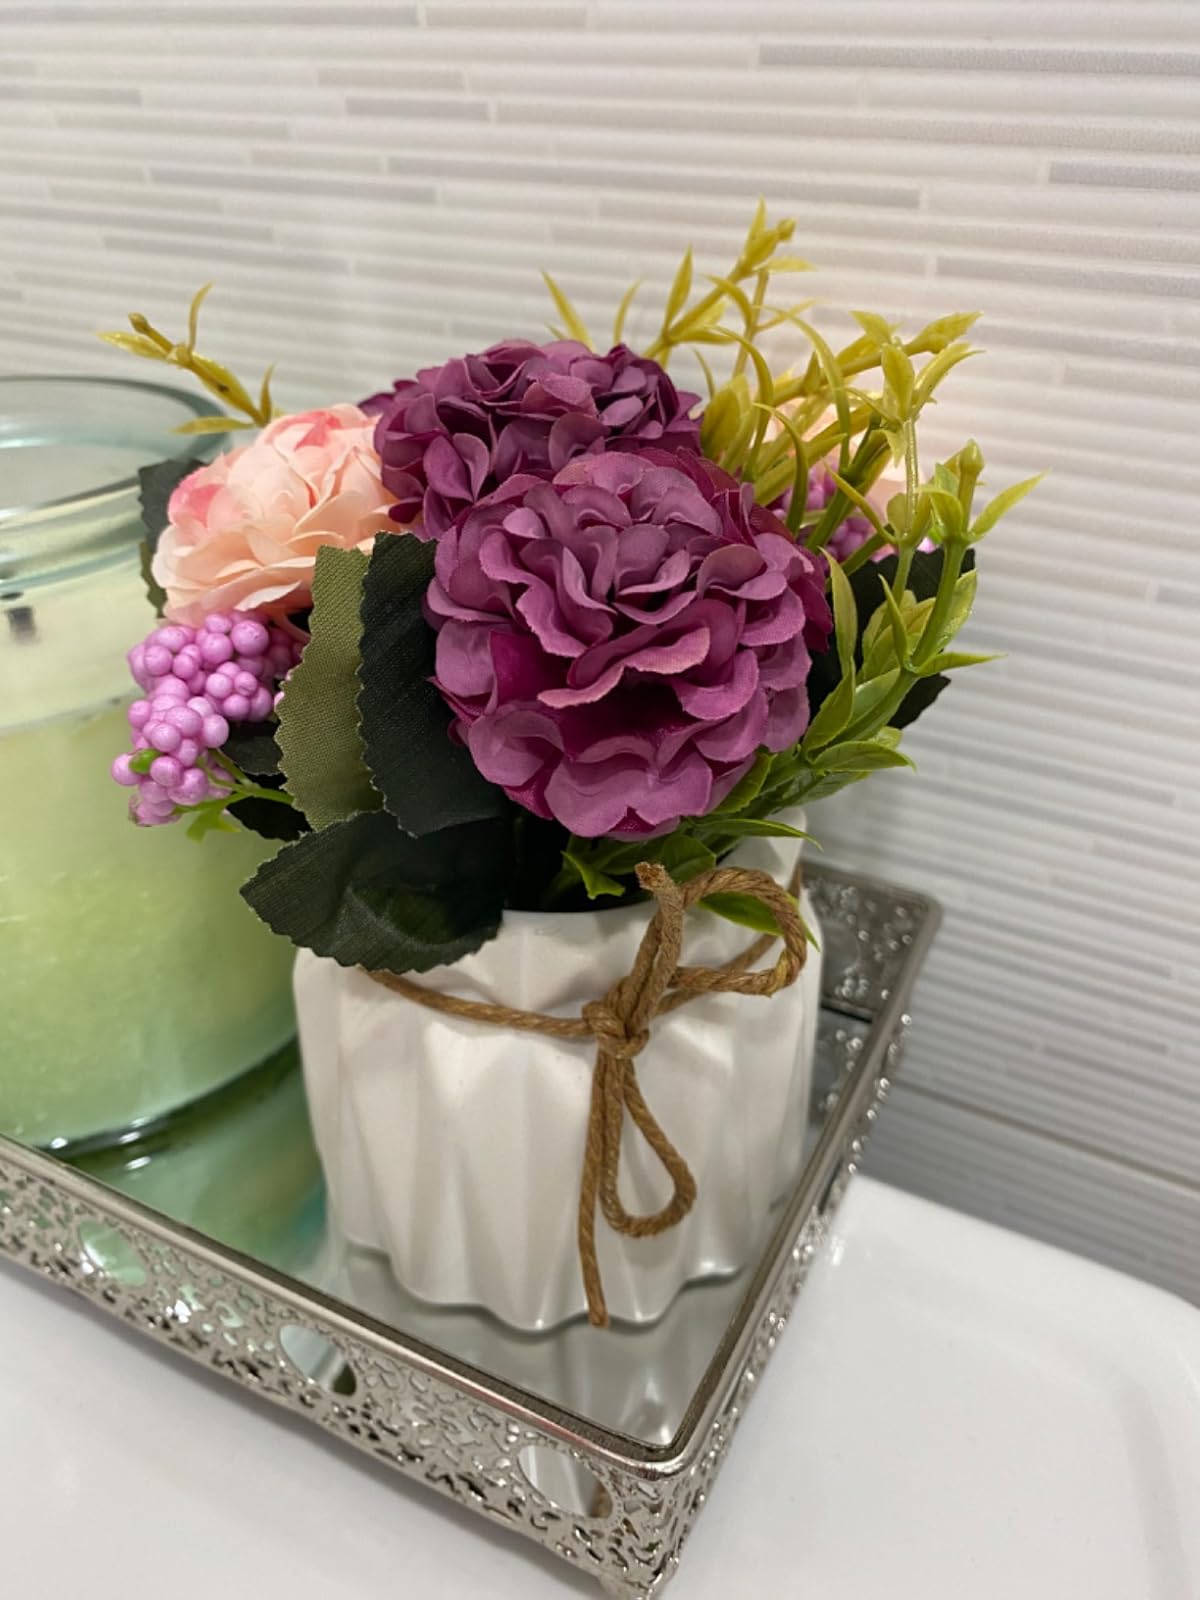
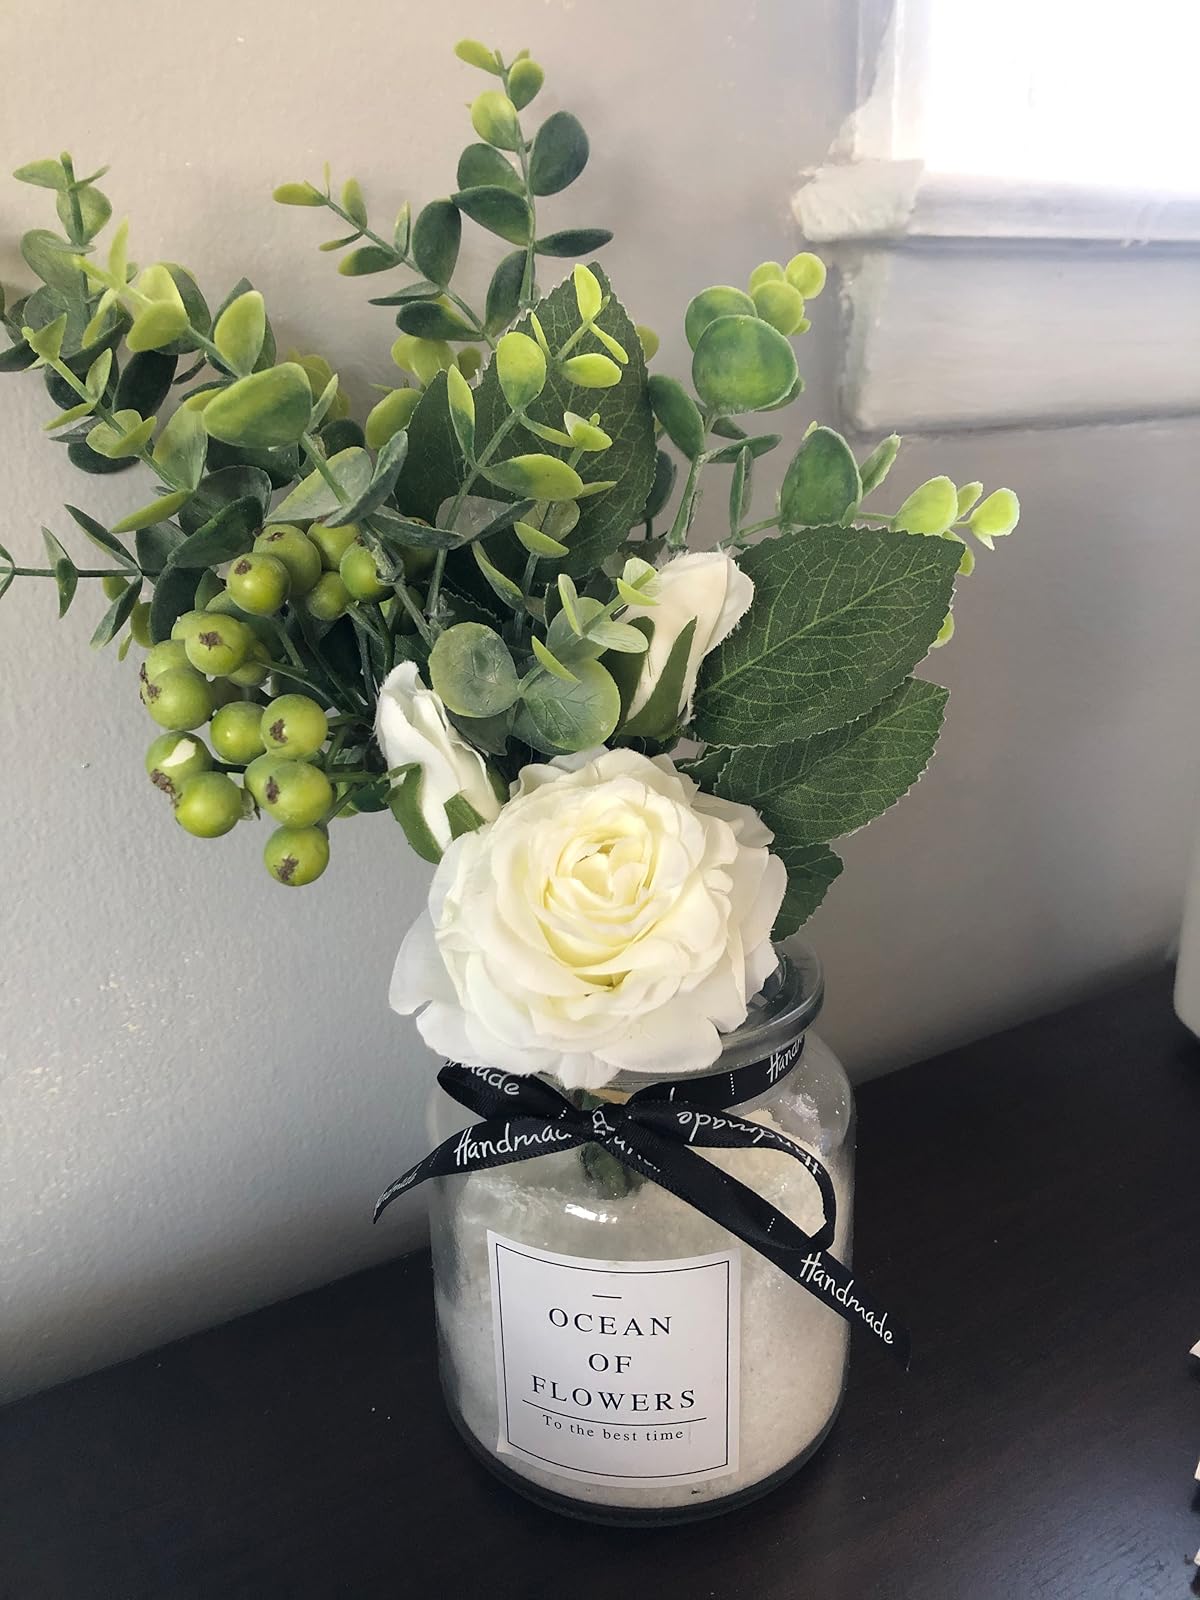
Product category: vase
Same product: no